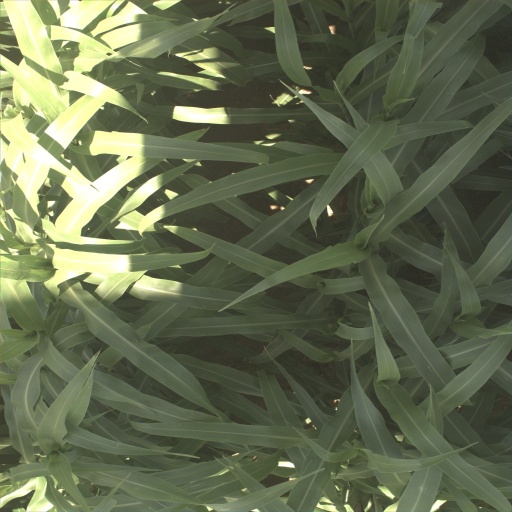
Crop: sorghum